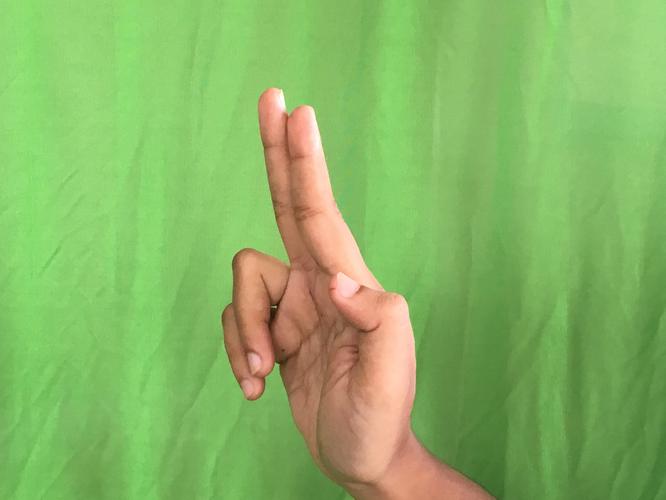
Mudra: Ardhapathaka
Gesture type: single_hand